Algeria–United States relations

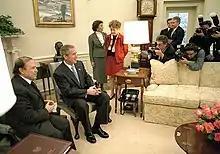
George W. Bush and Abdelaziz Bouteflika in the Oval Office on November 5, 2001

After the September 11 attacks on the World Trade Center and the Pentagon, Algeria was one of the first countries to offer its support to the US and continued to play a key role in the struggle against terrorism. It has been working since then closely with the United States to eliminate transnational terrorism. The United States made Algeria a "pivotal state" in the war on terror. One of the major agreements between the two countries allowed the U.S. to use an airfield in Southern Algeria to deploy surveillance aircraft. After this, the U.S. has been more neutral on Algerian government political and civil rights violations. Algeria persists in leading the battle against terrorism in Africa.